Uch

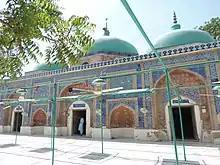
The mosque of Mahboob Subhani is decorated in the region's vernacular style.

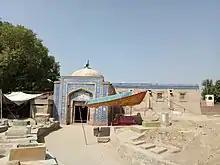
The shrine of Jalaluddin Bukhari is dedicated to Uch's celebrated 13th century Sufi saint.

Soomra power was eroded by the advance of Nasir ad-Din Qabacha of what would later become the Mamluk dynasty of the Delhi Sultanate. Qabacha was declared Governor of Uch in 1204, he also controlled Multan and Sindh regions. Under his rule, Uch became the principal city of Upper Sindh. Qabacha declared independence for his principality centred on Uch and Multan after the death of Sultan Aybak in 1211, before marching onwards to capture Lahore, thereby placing Qabacha's new Uch Sultanate in conflict with Sultan Iltutmish in Delhi. Qabacha briefly lost control of Uch to Taj al-Din Yildiz, though Uch was quickly returned to Qabacha's rule.